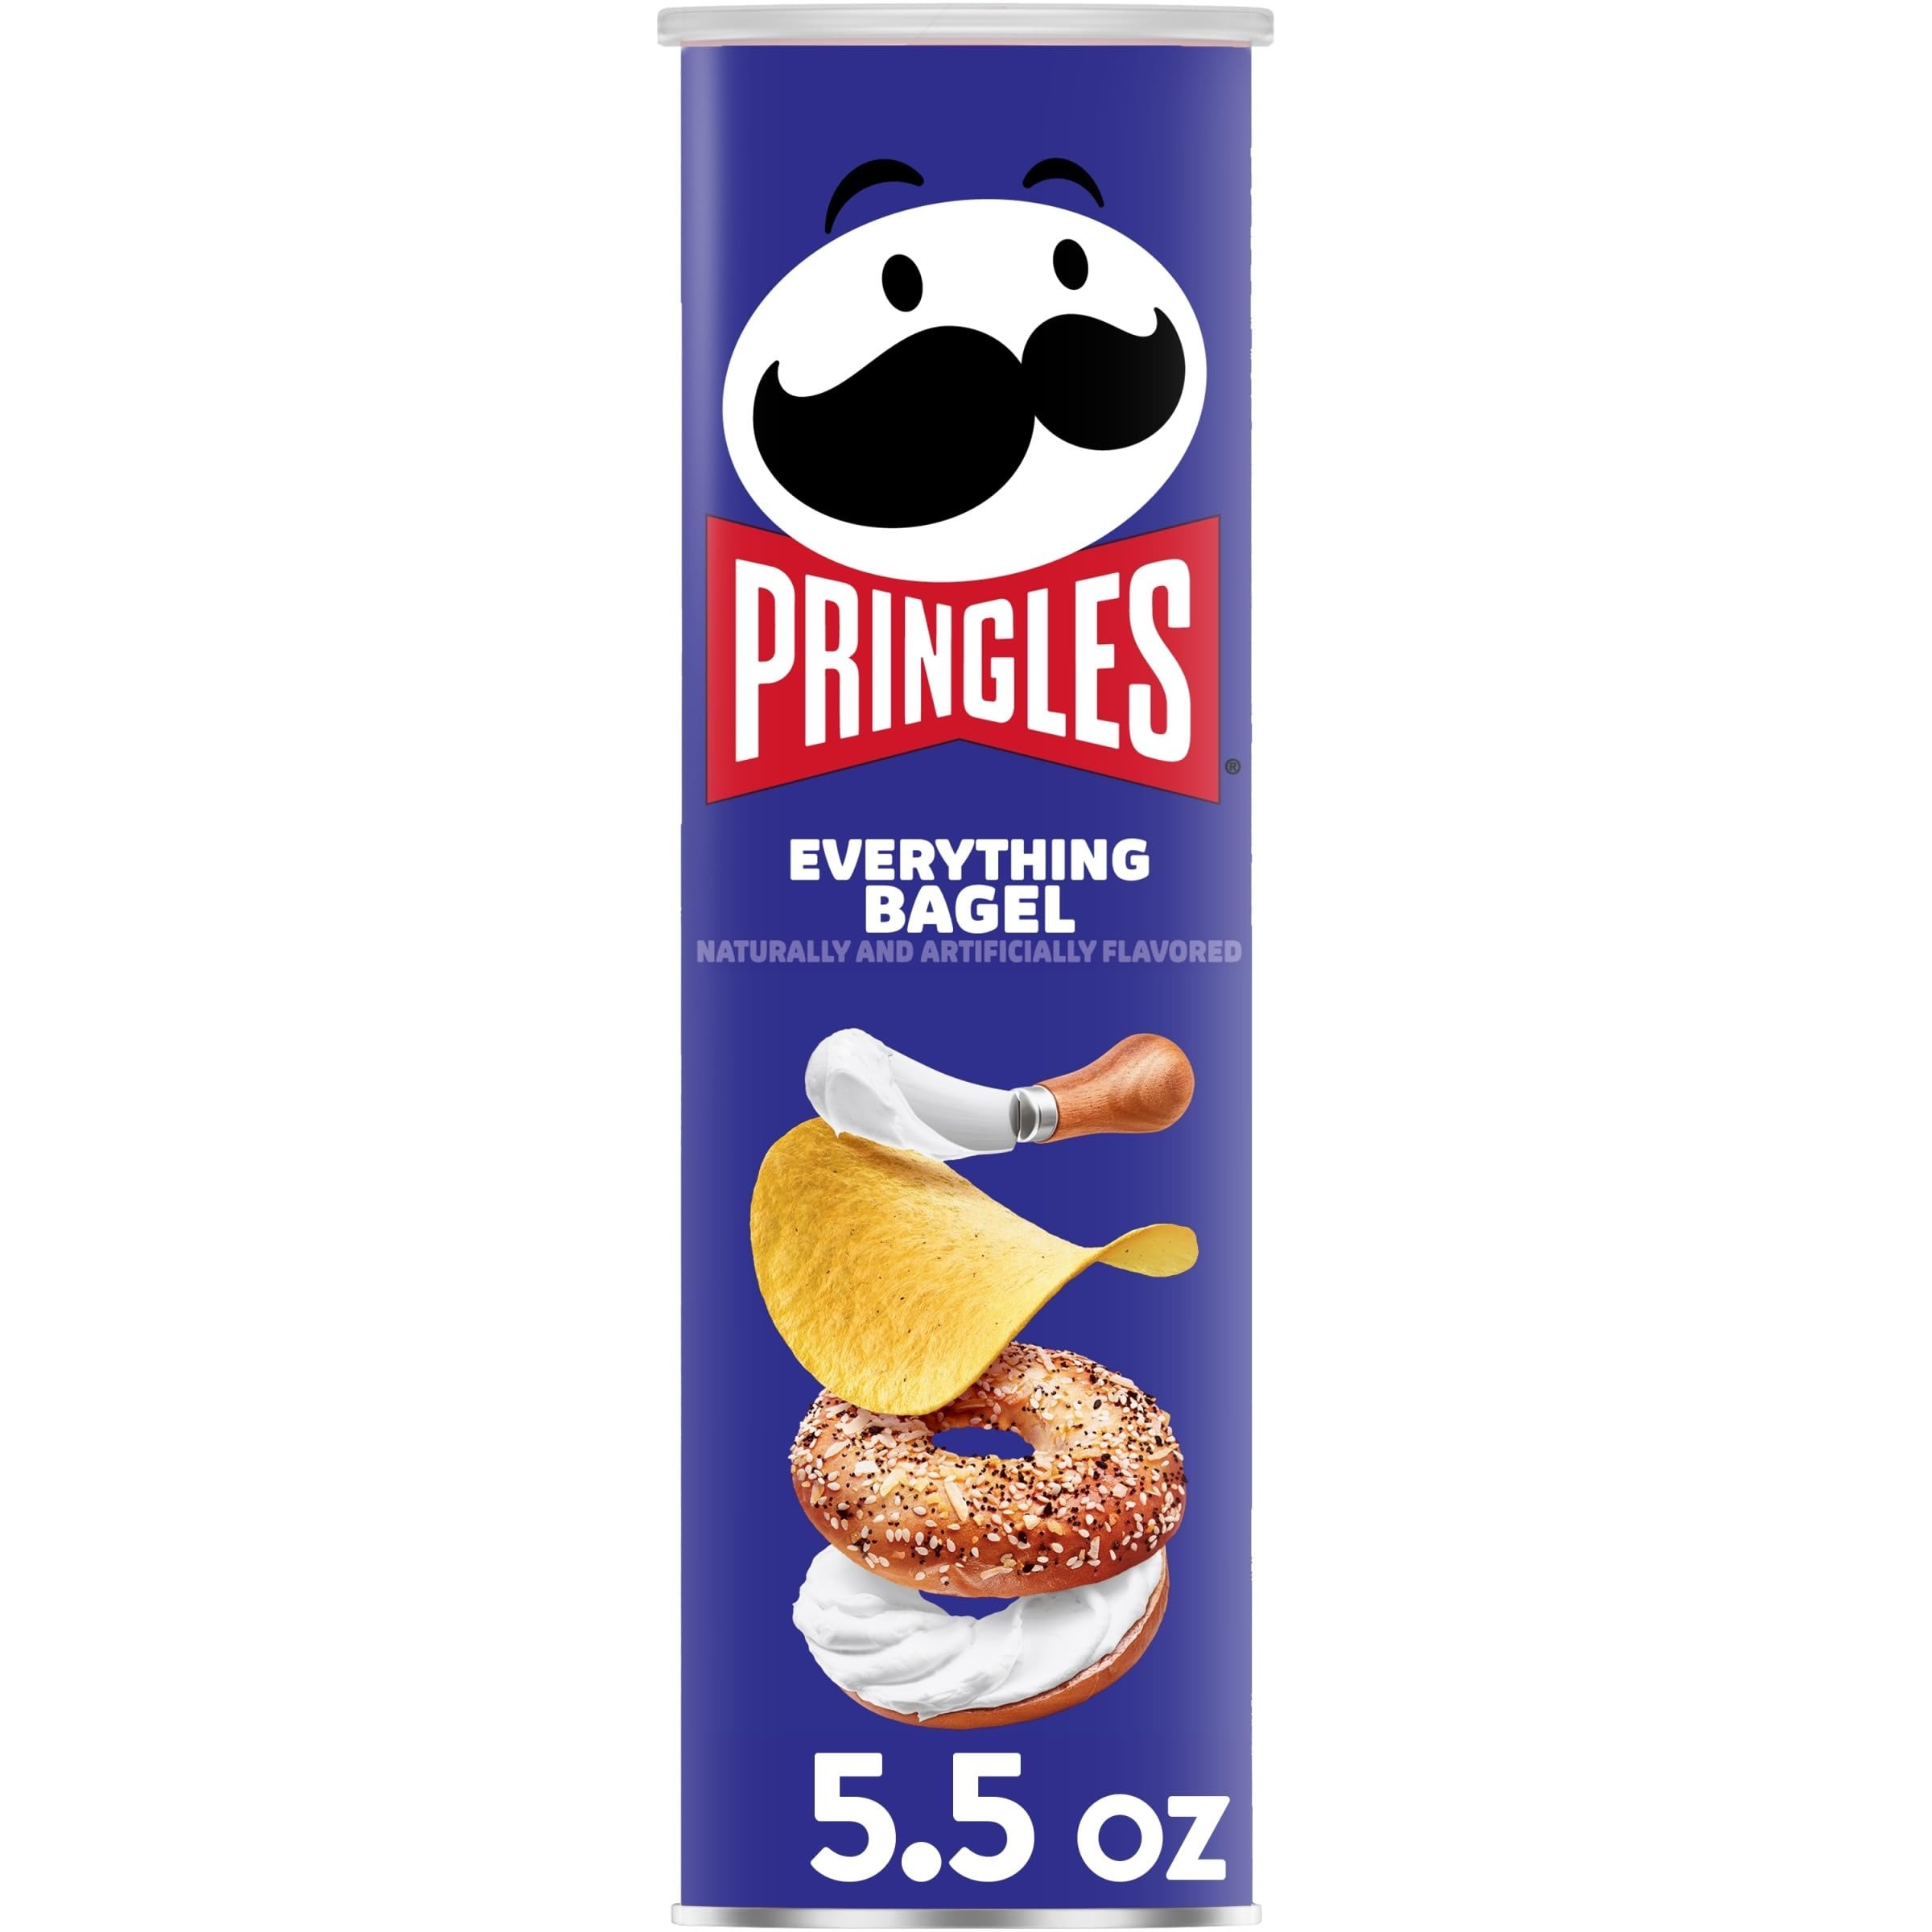
Item Name: Pringles Potato Crisps Chips, Lunch Snacks, On-the-Go Snacks, Everything Bagel, 5.5oz Can (1 Can)​
Bullet Point 1: Crank up snacking moments with the outrageously delicious and crispy shape of Pringles Everything Bagel potato crisps​; Limited-time only flavor
Bullet Point 2: Everyone's favorite seasoning, now in Pringles crisps chips; Bold onion, zesty garlic, and smooth cream cheese flavor from edge to edge
Bullet Point 3: Always tasty, never greasy snacks; Kosher Dairy; Contains milk and wheat ingredients​
Bullet Point 4: Enjoy these shareable size cans during game time, family movie night, barbeque, or as an anytime snack; The stackable snack options are endless​
Bullet Point 5: Includes one, 5.5oz can of ready-to-eat Pringles Everything Bagel potato crisps chips; Packaged for freshness and great taste​
Value: 5.5
Unit: Ounce

Price: 2.49